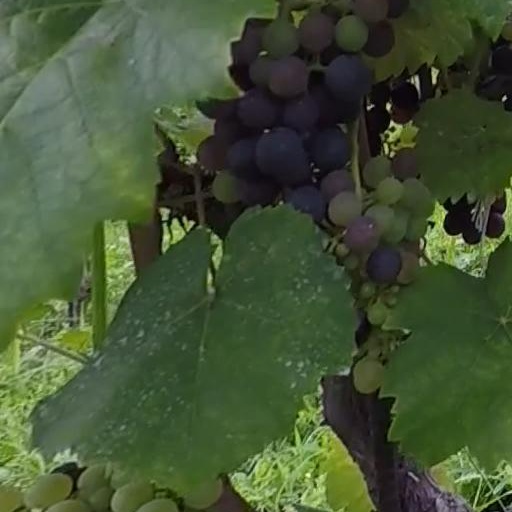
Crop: grape